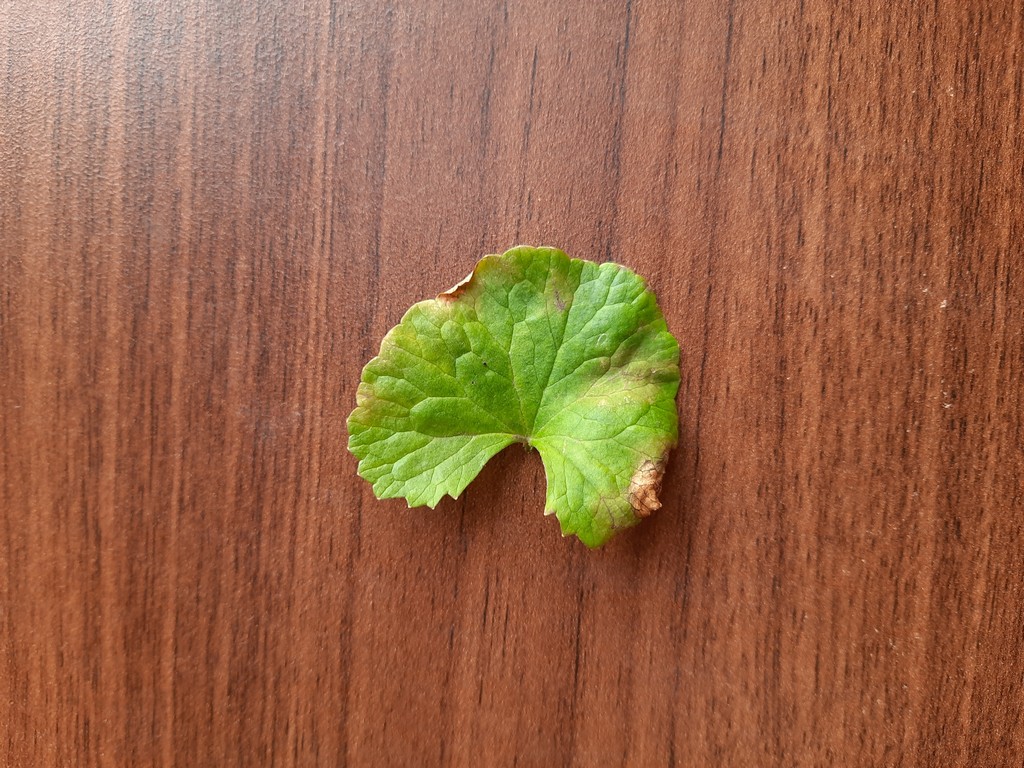
Label: Unhealthy